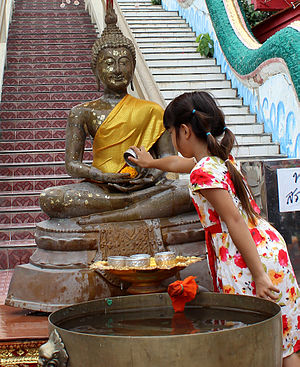
Songkran / Den oprindelige rituelle Songkran fest
Songkran Renselse. Buddha-figurer og vandkar opstilles i dagene op til Songkran ved templer, hvor besøgende med en lille skål rituelt kan hælde renselses-vand over Buddha.
Songkran er den thailandske nytårsfest, som fejres fra 13. til 16. april. Folk som var været i Thailand under Songkran kender det mest som den veritable vandkrig alle-mod-alle, festlighederne har udviklet sig til de senere årtier, men egentlig er det et årtusinde gammelt renselses ritual.